Ebenezer James MacRae

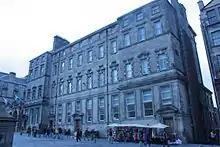
One of Macrae's wings on Edinburgh City Chambers

Ebenezer James MacRae (18 January 1881 – 15 January 1951) was a Scottish architect serving as City Architect for Edinburgh for most of his active life.